Alloa

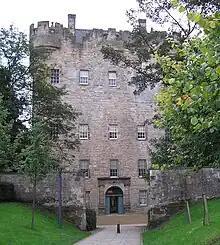
Alloa Tower

The town itself continued to be known for its weaving and glassmaking industries well into the 19th and early 20th centuries.